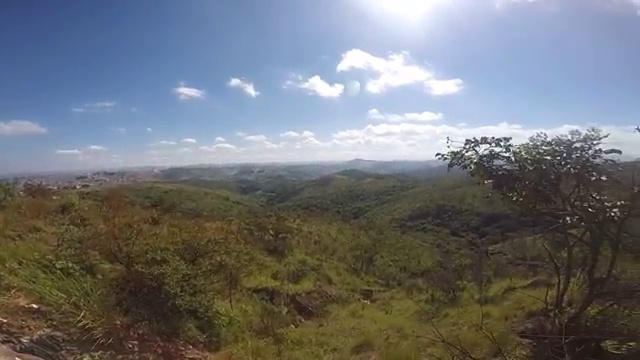
Fire: no
Smoke: no